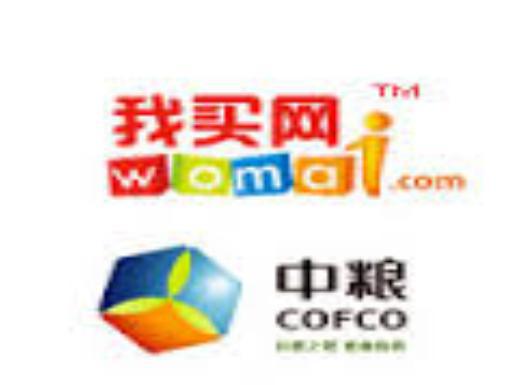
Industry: Others